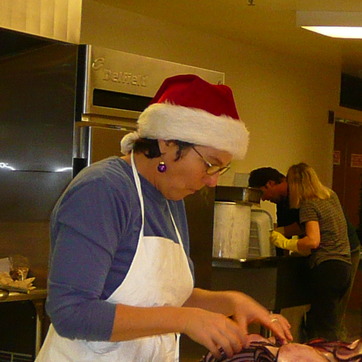
Material: skin